Tottenham, Victoria

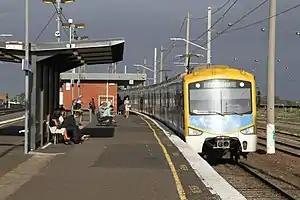
Tottenham railway station

Tottenham is a suburb in Melbourne, Victoria, Australia, west of Melbourne's Central Business District, located within the City of Maribyrnong local government area. Tottenham recorded no population at the .